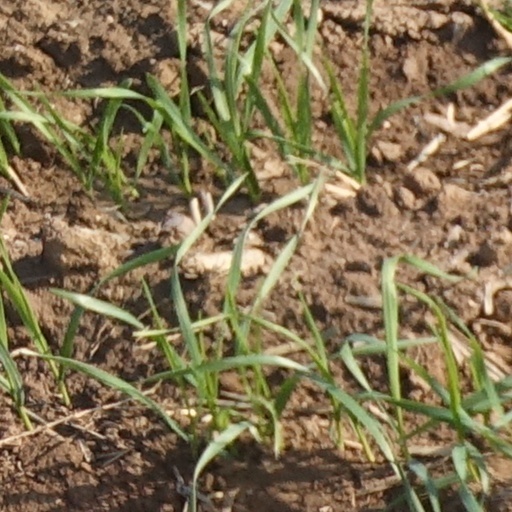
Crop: wheat